Ghar Ki Lakshmi Betiyann

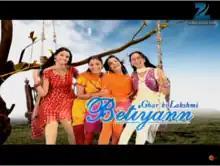

Ghar Ki Lakshmi Betiyann ("The wealth of the house - daughters") (also known as Betiyann) (International Title: Destiny) is a Hindi language television drama-series that aired on Zee TV. It premiered on 25 September 2006 and was directed by, Rajan Shahi. Show ended on 27 August 2009. Show was produced under the banner of Creative Eye Ltd.